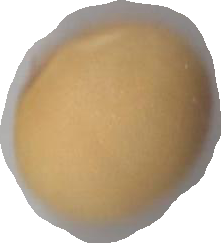
Variety: Dega